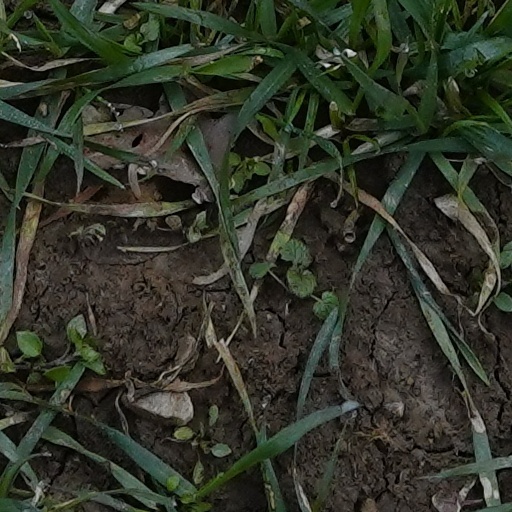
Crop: wheat